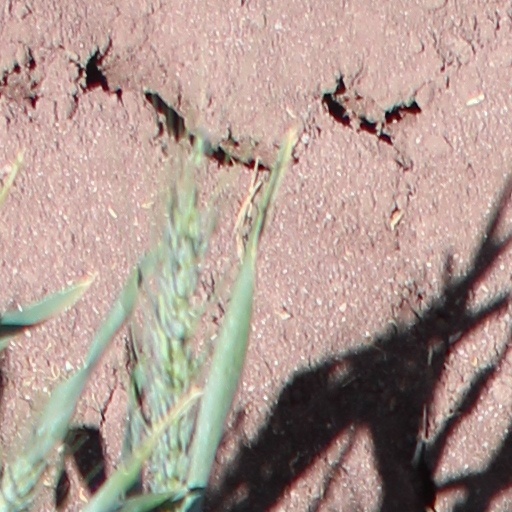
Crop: wheat